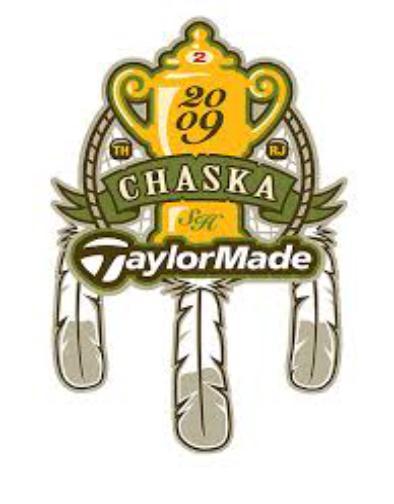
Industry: Sports